Leopold Blauensteiner

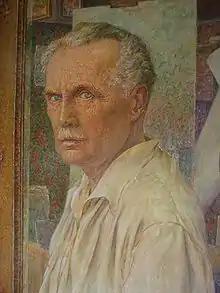
Self-portrait

Leopold Blauensteiner (16 January 1880 – 19 February 1947) was an Austrian academic painter.